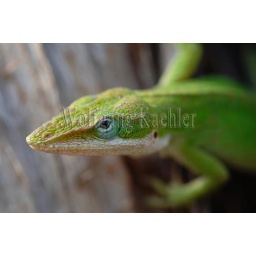
Usa, texas, hill country near hunt, green anole on tree